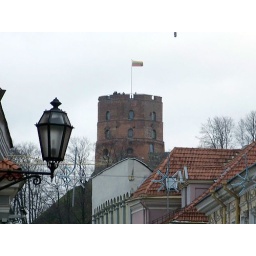
castle tower above the city (Vilnius)